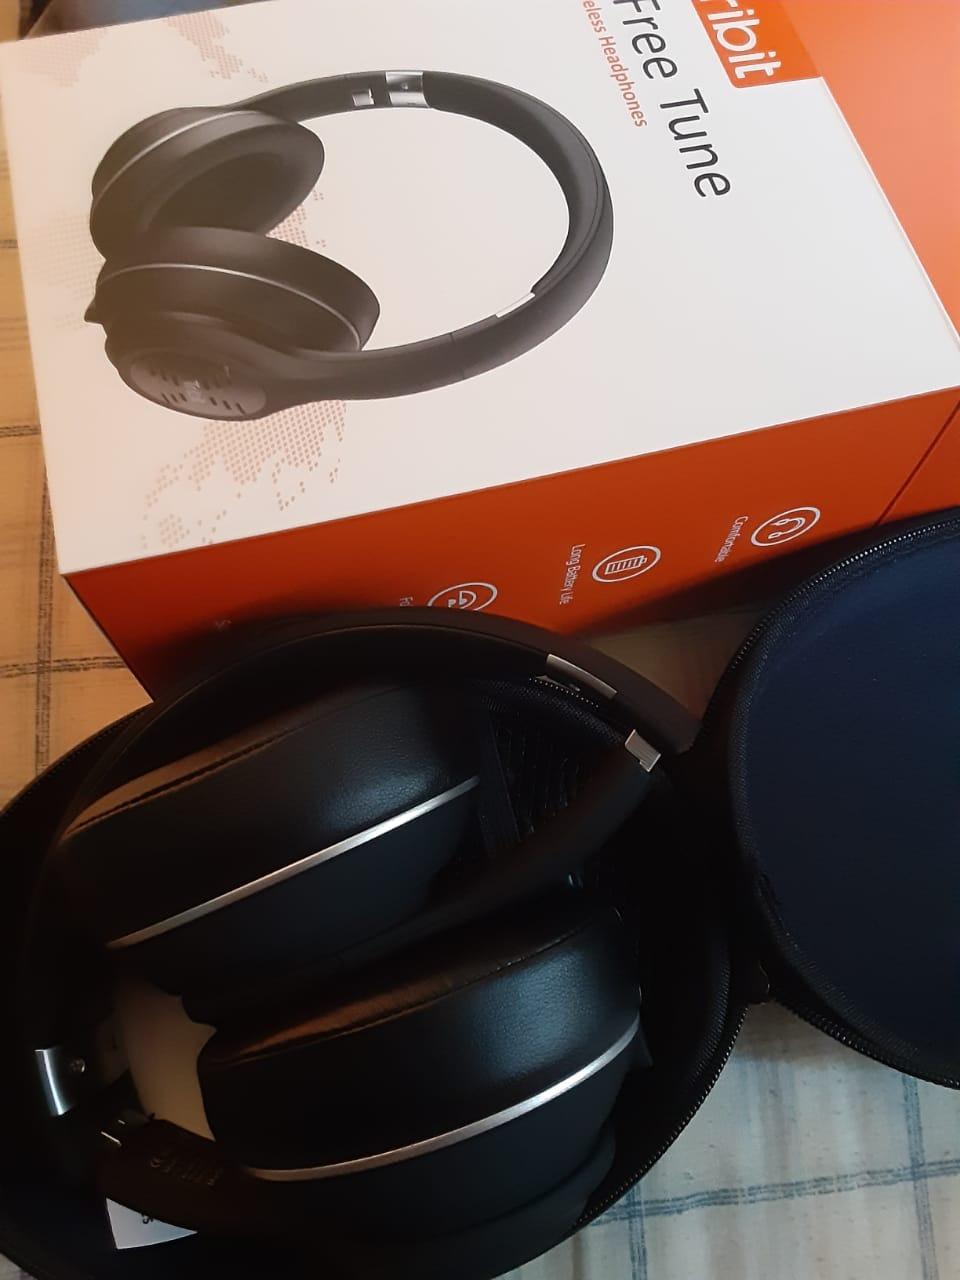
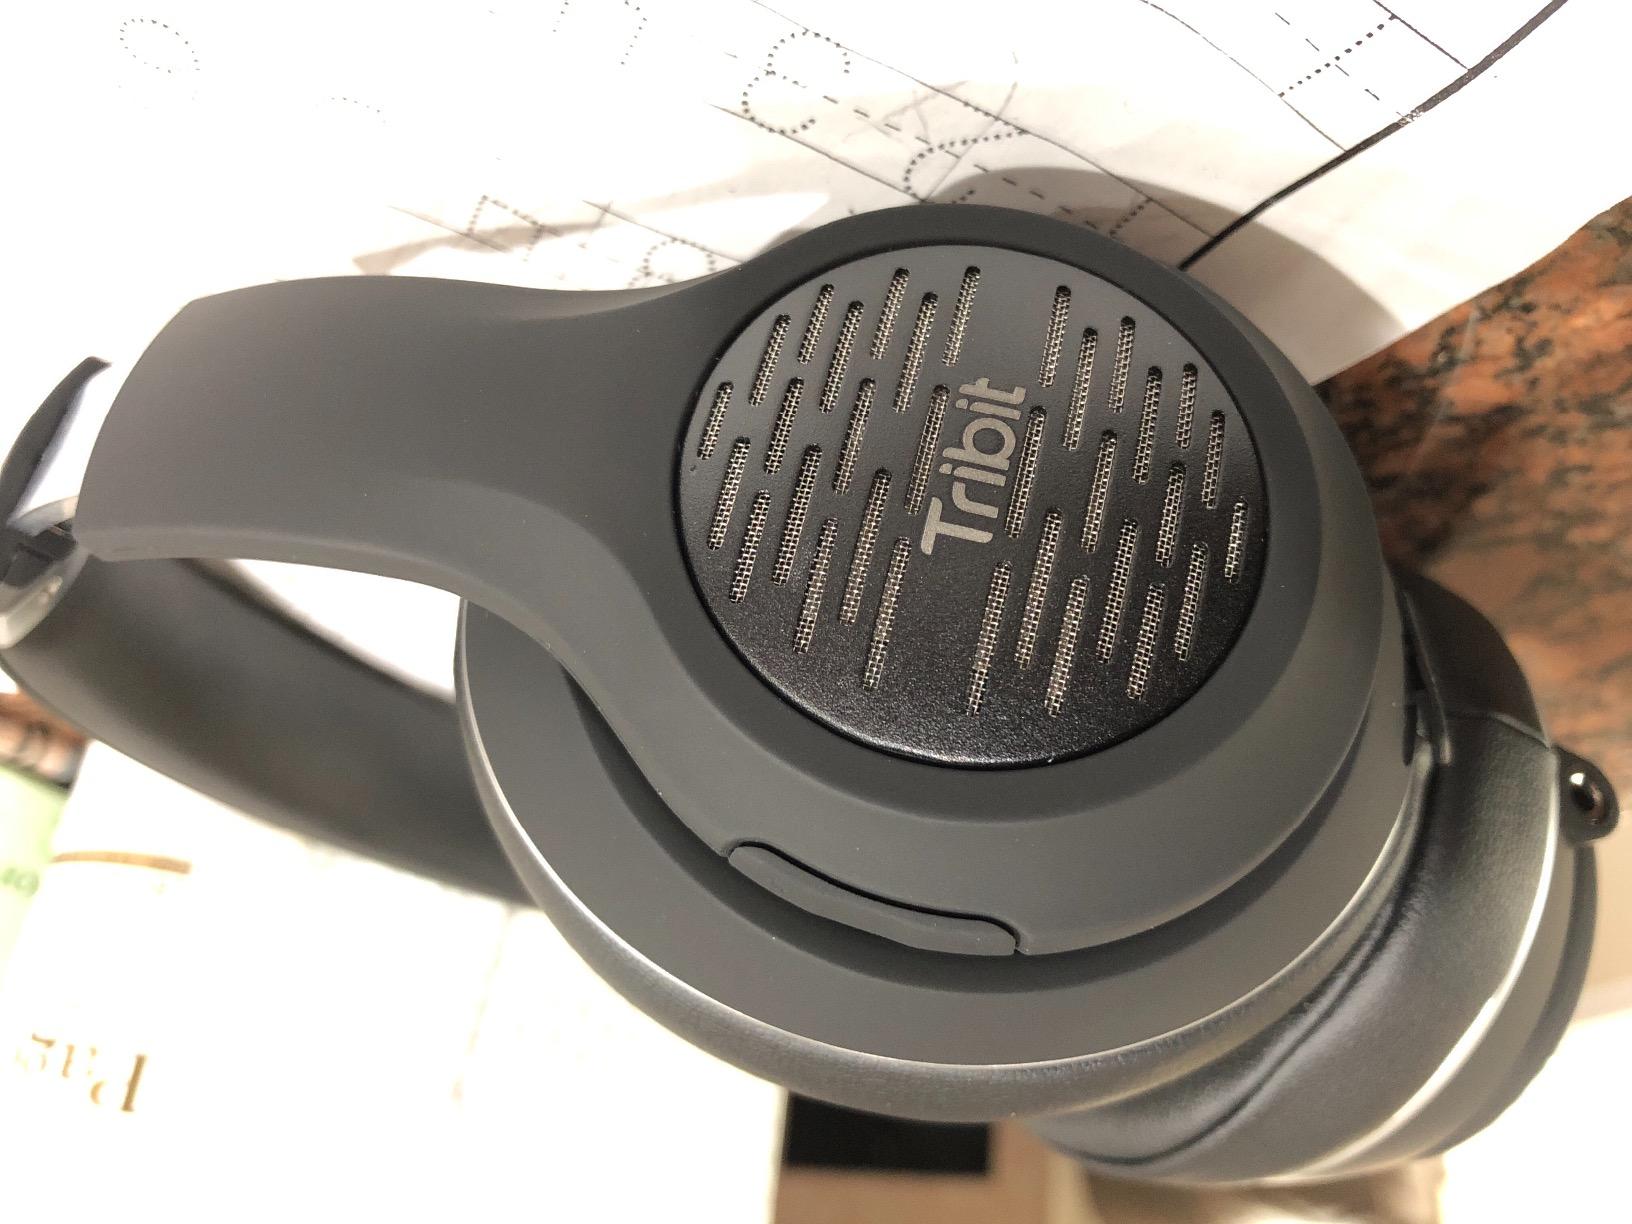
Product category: headphones
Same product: yes